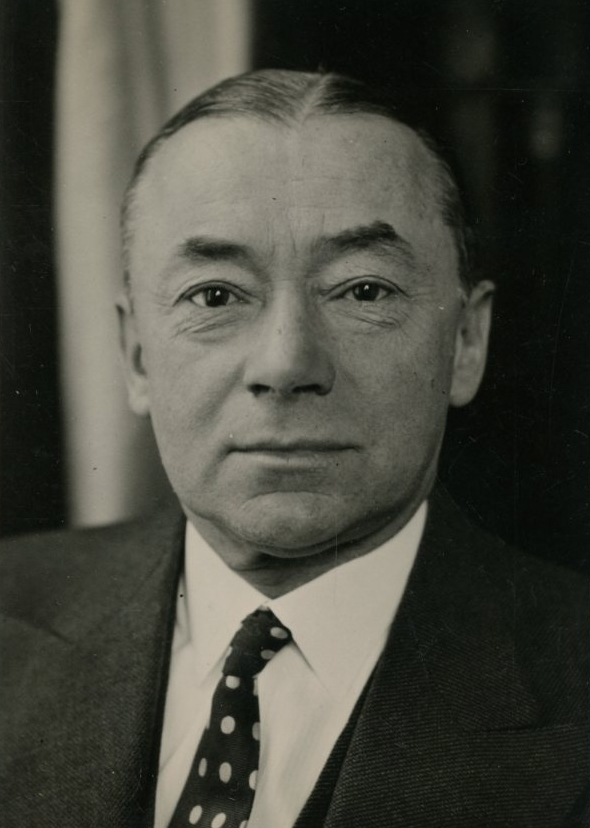
ปอล แรโน

Infobox officeholder|name=ปอล แรโน|image=Paul Reynaud 1940.jpg|imagesize=|caption=ปอล แรโน (ค.ศ. 1940)|office=นายกรัฐมนตรีฝรั่งเศส|term_start=21 มีนาคม ค.ศ. 1940|term_end=16 มิถุนายน ค.ศ. 1940|president=อาลแบร์ เลอเบริง|deputy=ฟีลิป เปแต็ง|predecessor=เอดัวร์ ดาลาดีเย|successor=ฟีลิป เปแต็ง|office2=Prime Minister of France|รองนายกรัฐมนตรีฝรั่งเศส|term_start2=28 มิถุนายน ค.ศ. 1953|term_end2=12 มิถุนายน ค.ศ. 1954|predecessor2=Henri Queuille|successor2=Guy Mollet|term_start3=20 กุมภาพันธ์ ค.ศ. 1932|term_end3=10 พฤษภาคม ค.ศ. 1932|predecessor3=Lucien Hubert|successor3=Albert Dalimier|office4=Minister of State|รัฐมนตรีที่รับผิดชอบในความสัมพันธ์กับรัฐภาคีและตะวันออกไกล|term_start4=2 กรกฎาคม ค.ศ. 1950|term_end4=4 กรกฎาคม ค.ศ. 1950|predecessor4=Position established|successor4=Jean Letourneau|office5=Minister of Finance (France)|รัฐมนตรีว่าการกระทรวงการคลังและเศรษฐกิจ|term_start5=26 กรกฎาคม ค.ศ. 1948|term_end5=28 สิงหาคม ค.ศ. 1948|predecessor5=René Mayer|successor5=Christian Pineau|office6=Minister of Foreign Affairs (France)|รัฐมนตรีว่าการกระทรวงต่างประเทศ|term_start6=5 มิถุนายน ค.ศ. 1940|term_end6=16 มิถุนายน ค.ศ. 1940|predecessor6=เอดัวร์ ดาลาดีเย|successor6=ฟีลิป เปแต็ง|term_start7=21 มีนาคม ค.ศ. 1940|term_end7=18 พฤษภาคม ค.ศ. 1940|predecessor7=เอดัวร์ ดาลาดีเย|successor7=เอดัวร์ ดาลาดีเย|office8=Minister of Defense (France)|รัฐมนตรีว่าการกระทรวงการป้องกันประเทศและสงคราม|term_start8=18 พฤษภาคม ค.ศ. 1940|term_end8=16 มิถุนายน ค.ศ. 1940|predecessor8=เอดัวร์ ดาลาดีเย|successor8=Maxime Weygand|office9=Minister of Finance (France)|รัฐมนตรีว่าการกระทรวงการคลัง|term_start9=1 พฤศจิกายน ค.ศ. 1938|term_end9=21 มีนาคม ค.ศ. 1940|predecessor9=Paul Marchandeau|successor9=Lucien Lamoureux|term_start10=2 มีนาคม ค.ศ. 1930|term_end10=4 ธันวาคม ค.ศ. 1930|predecessor10=Charles Dumont (politician)|Charles Dumont|successor10=Louis Germain-Martin|office11=รัฐมนตรีว่าการกระทรวงยุติธรรม (ฝรั่งเศส)|รัฐมนตรีว่าการกระทรวงยุติธรรม|term_start11=12 เมษายน ค.ศ. 1938|term_end11=1 พฤศจิกายน ค.ศ. 1938|predecessor11=Marc Rucart|successor11=Paul Marchandeau|term_start12=20 กุมภาพันธ์ ค.ศ. 1932|term_end12=3 มิถุนายน ค.ศ. 1932|predecessor12=Léon Bérard|successor12=René Renoult|office13=Minister of Colonies (France)|Minister of the Colonies|term_start13=27 กุมภาพันธ์ ค.ศ. 1931|term_end13=6 กุมภาพันธ์ ค.ศ. 1932|predecessor13=Théodore Steeg|successor13=Louis de Chappedelaine|birth_name=ฌ็อง ปอล แรโน|birth_date=|birth_place=Barcelonnette, สาธารณรัฐฝรั่งเศสที่ 3|ฝรั่งเศส|death_date=|death_place=Neuilly-sur-Seine, สาธารณรัฐฝรั่งเศสที่ 4|ฝรั่งเศส|party=Democratic Republican AllianceNational Centre of Independents and Peasants|spouse=Jeanne Henri-RobertChristiane Mabire|children=ColetteSergeEvelyneAlexandre|alma_mater=HEC Paris
ปอล แรโน (; 15 ตุลาคม ค.ศ. 1878 – 21 กันยายน ค.ศ. 1966) เป็นนักการเมืองและนักกฏหมายชาวฝรั่งเศสที่มีชื่อเสียงโด่งดังในช่วงสมัยระหว่างสงครามซึ่งเป็นที่จดจำคือจุดยืนของเขาในลัทธิการเปิดเสรีทางเศรษฐกิจและการทำสงครามต่อต้านต่อเยอรมนี
แรโนคัดค้านข้อตกลงมิวนิก เมื่อเดือนกันยายน ค.ศ. 1938 เมื่อฝรั่งเศสและสหราชอาณาจักรได้หลีกทางให้ในช่วงก่อนที่ข้อเสนอของฮิตเลอร์ในการแบ่งแยกเชโกสโลวาเกียSÉVILLIA,JEAN, Histoire Passionnée de la France, Perrin, 2013, p. 416 ภายหลังจากการประทุของสงครามโลกครั้งที่สอง แรโนได้กลายเป็นนายกรัฐมนตรีฝรั่งเศส|นายกรัฐมนตรีคนสุดท้ายของสาธารณรัฐฝรั่งเศสที่ 3|สาธารณรัฐที่สามในเดือนมีนาคม ค.ศ. 1940 เขายังเป็นรองประธานแห่งพันธมิตรรีพับลิกันประชาธิปไตยซึ่งเป็นพรรคฝ่ายกลางขวา แรโนเป็นนายกรัฐมตรีในช่วงที่เยอรมันมีชัยเหนือฝรั่งเศสในเดือนพฤษภาคมและมิถุนายน ค.ศ. 1940 เขาได้ปฏิเสธที่จะให้การสนับสนุนในการสงบศึกกับเยอรมนีอย่างไม่ลดละ ในฐานะนายกรัฐมนตรีในเดือนมิถุนายน ค.ศ. 1940 เขาได้พยายามช่วยเหลือฝรั่งเศสให้พ้นจากการถูกเยอรมันยึดครองในสงครามโลกครั้งที่สองแต่ไม่สำเร็จ Paul Reynaud | premier of France | Britannica และตัดสินใจลาออก เมื่อวันที่ 16 มิถุนายน ภายหลังจากได้พยายามหลบหนีฝรั่งเศสซึ่งไม่สำเร็จ เขาถูกจับกุมโดยฝ่ายบริหารการปกครองของฟีลิป เปแต็ง ด้วยการยอมจำนนต่อการควบคุมตัวของเยอรมันใน ค.ศ. 1942 เขาถูกคุมขังในเยอรมนีและต่อมาที่ออสเตรีย จนกระทั่งได้รับการปล่อยตัวใน ค.ศ. 1945 ซึ่งเขาได้รับการปล่อยตัวภายหลังจากยุทธการยึดปราสาทอิทเทอร์|ยุทธการที่ปราสาทอิทเทอร์ ซึ่งหนึ่งในผู้นำ นายทหารเยอรมันยศพันตรีนามว่า Josef Gangl ได้ถูกประกาศยกย่องว่าเป็นวีรบุรุษโดยฝ่ายต่อต้านออสเตรีย ซึ่งได้เสียสละชีวิตในการเอาตัวเองบังรับกระสุนสไนเปอร์ของข้าศึกเพื่อช่วยชีวิตแรโน
ได้ถูกเลือกตั้งในการเข้าสู่สภาผู้แทนราษฏร์ใน ค.ศ. 1946 เขาได้กลายเป็นบุคคลสำคัญอีกครั้งในชีวิตการเมืองฝรั่งเศส โดยดำรงตำแหน่งในคณะรัฐมนตรีหลายตำแหน่ง เขาได้ให้การสนับสนุนต่อสหพันธรัฐแห่งยุโรป(United States of Europe) และมีส่วนร่วมในการร่างรัฐธรรมนูญสำหรับสาธารณรัฐฝรั่งเศสที่ 5|สาธารณรัฐที่ห้า แต่กลับลาออกจากรัฐบาลใน ค.ศ. 1962 ภายหลังจากไม่เห็นด้วยกับประธานาธิบดีชาร์ล เดอ โกล|เดอ โกล ในเรื่องเกี่ยวกับการเปลี่ยนแปลงระบบการเลือกตั้ง
== อ้างอิง ==
หมวดหมู่:นักการเมืองฝรั่งเศส
หมวดหมู่:นักกฎหมายชาวฝรั่งเศส
หมวดหมู่:นายกรัฐมนตรีฝรั่งเศส|
หมวดหมู่:บุคคลในสงครามโลกครั้งที่สอง